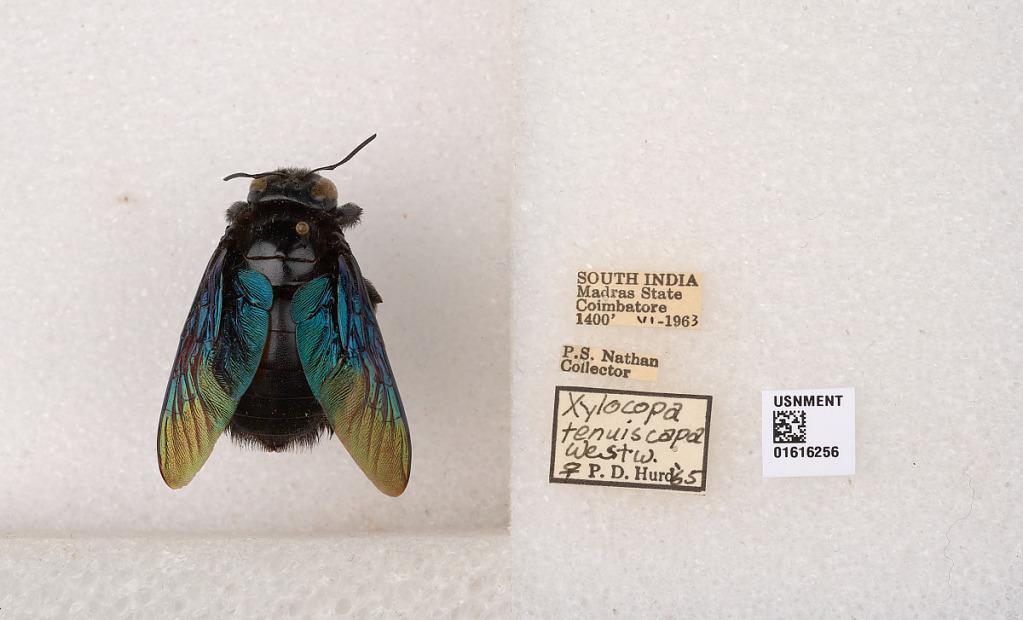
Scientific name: Xylocopa (Mesotrichia) tenuiscapa Westwood
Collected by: P. Nathan
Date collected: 1963-6-1
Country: India
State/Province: Tamil Nadu
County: Coimbatore
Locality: Coimbatore
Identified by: Hurd, P. D.